Marina District, San Francisco

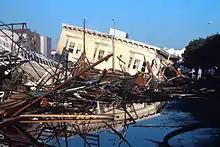
Damage to the Marina District following the 1989 Loma Prieta earthquake.

The area in the 19th century prior to the 1906 earthquake consisted of bay shallows, tidal pools, sand dunes, and marshland similar to nearby Crissy Field. Human habitation and development came in the mid to late 19th century in the form of a sandwall and of a road from the nearby Presidio to Fort Mason. Most of the sand dunes were leveled out and a hodgepodge of wharves and industrial plants was built extending from what is now Laguna Street to Steiner Street. However, all of this was destroyed in the 1906 earthquake.